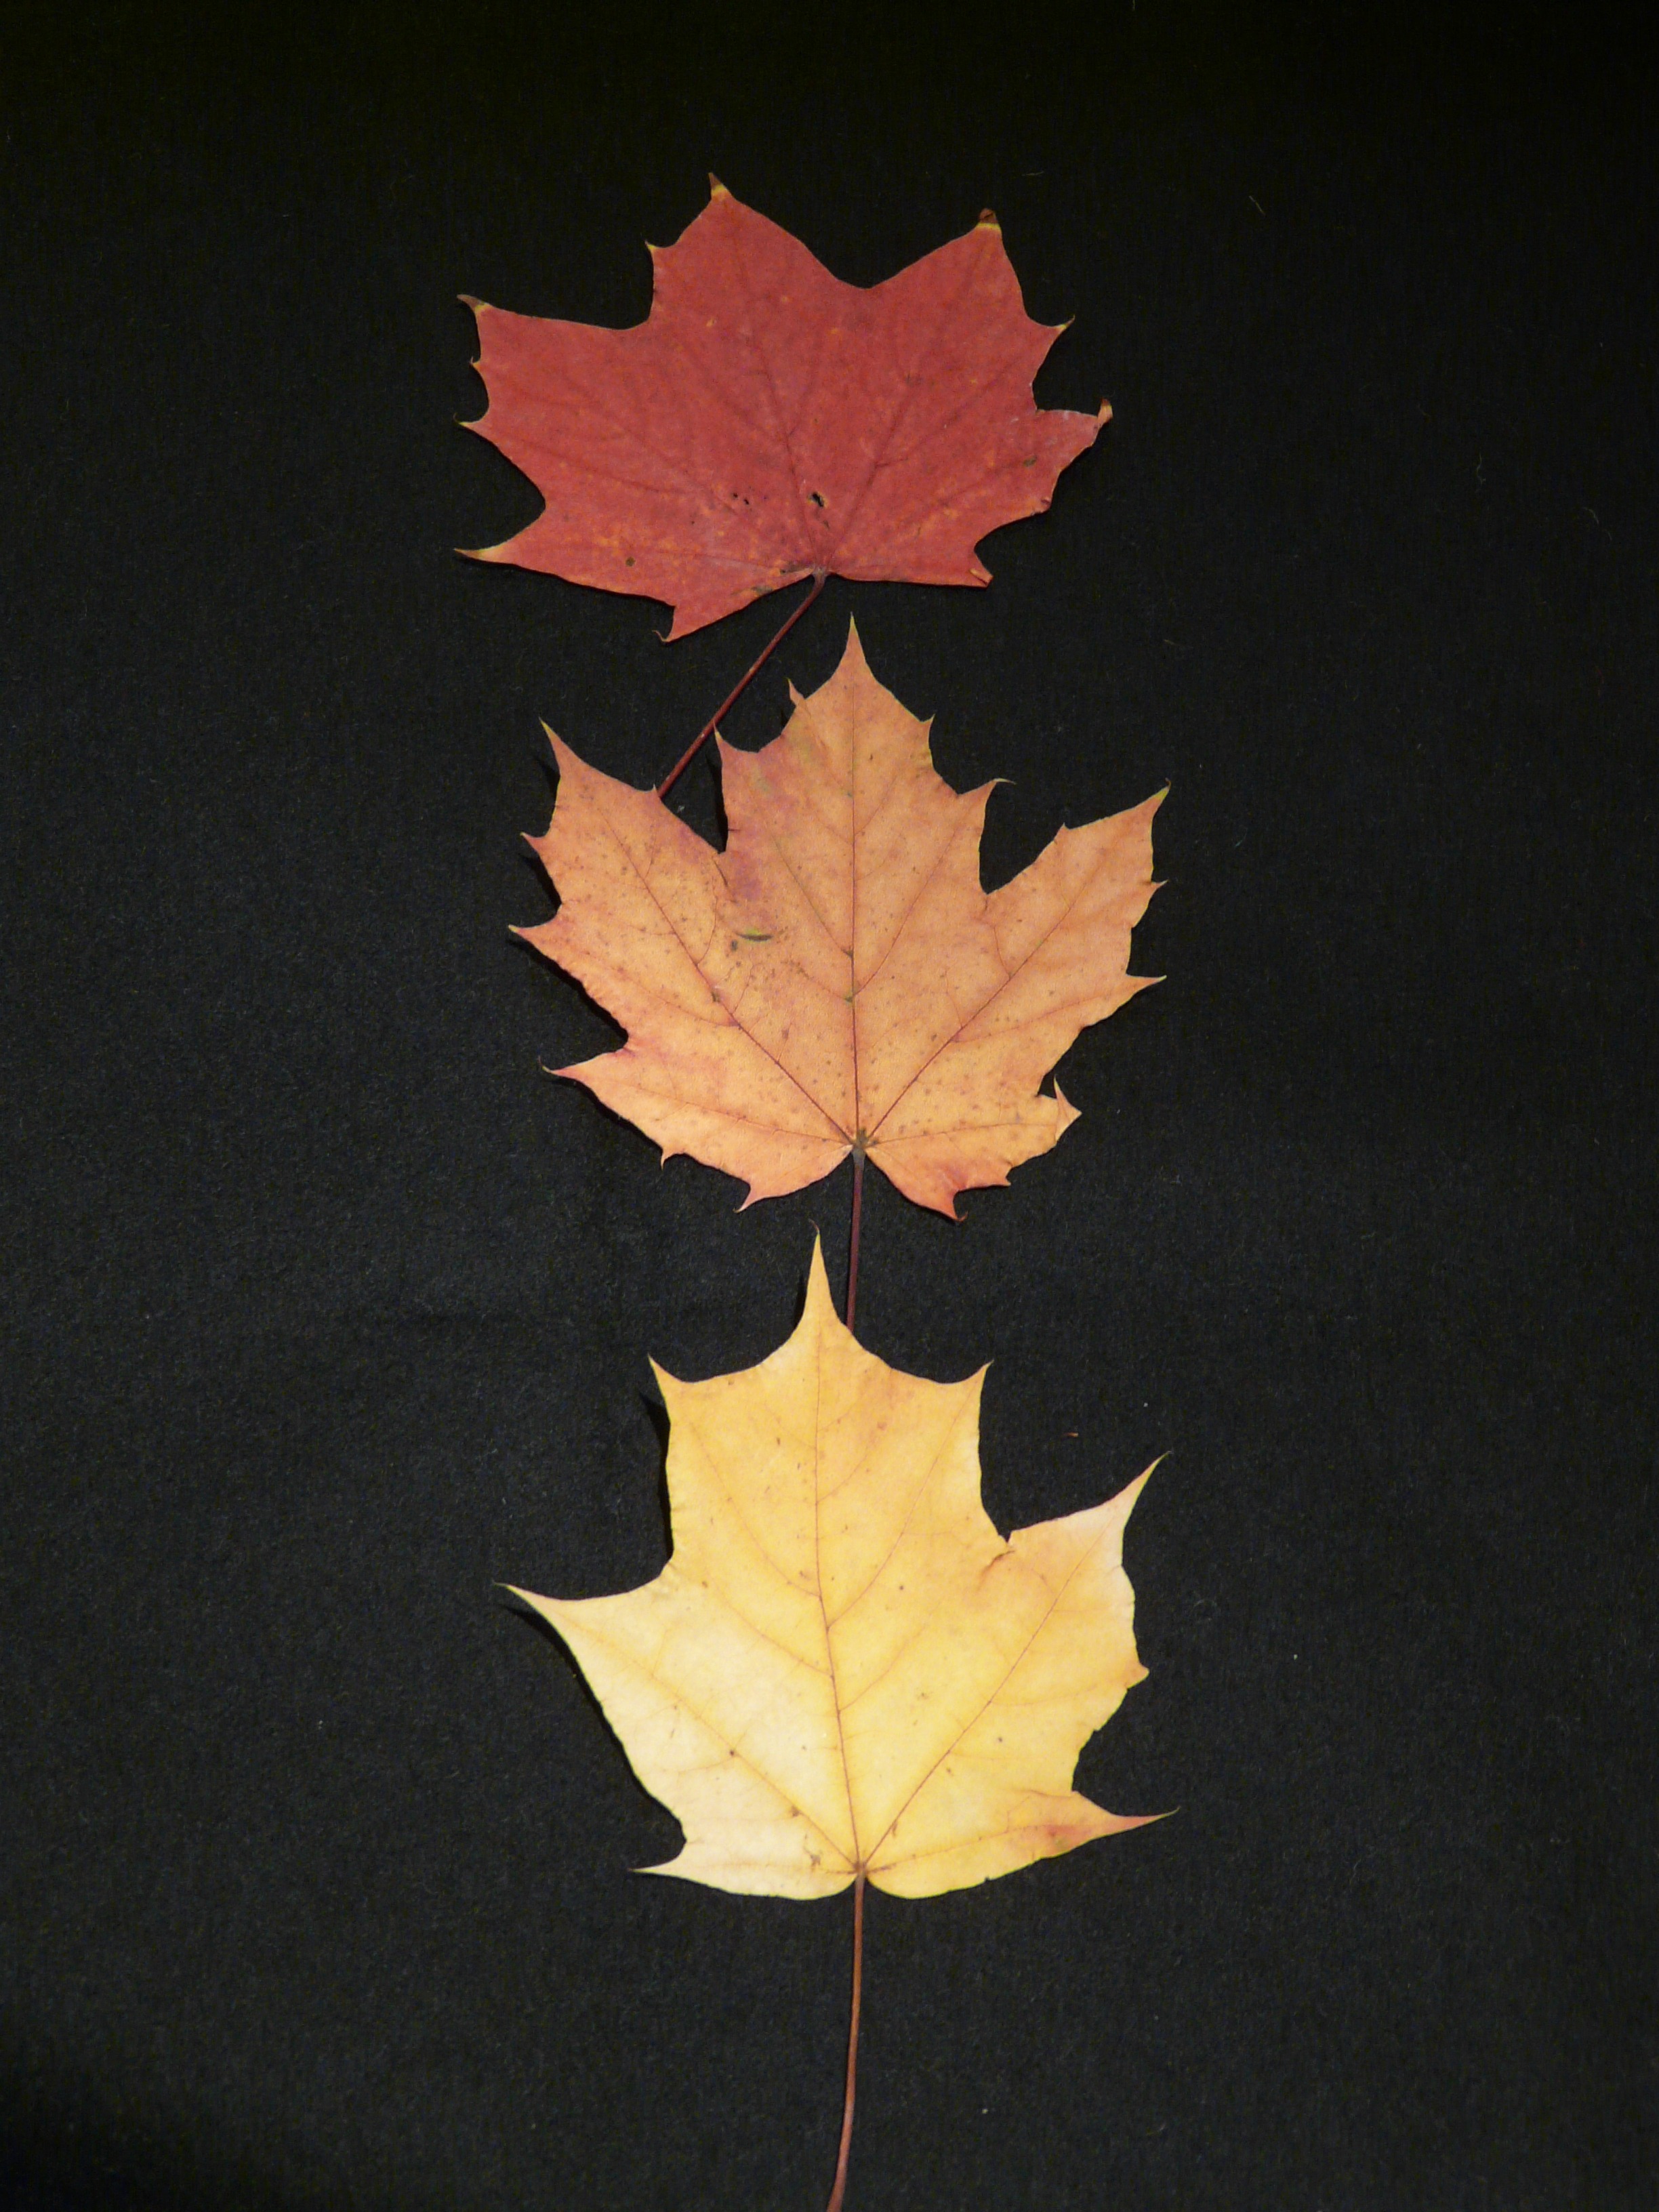
tree, nature, branch, plant, leaf, flower, petal, decoration, orange, red, color, autumn, botany, dried, colorful, yellow, season, maple, maple tree, maple leaf, autumn mood, leaves, background, illustration, maple leaves, collect, fall leaves, autumn colours, pressed, tinker, flowering plant, herbarium, beginning of autumn, woody plant, land plant, press sheets, plant collection, herbarium sheet, leaf collection, herb modular, color levels